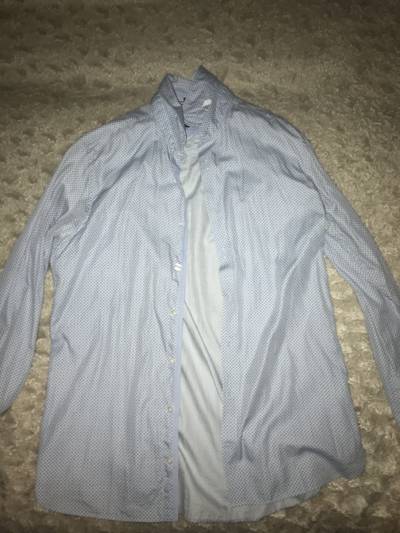
Waste category: clothes